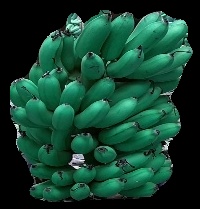
Variety: rasbale
Grade: grade1